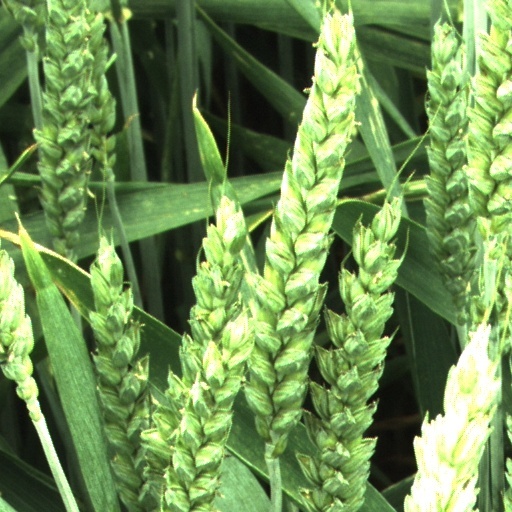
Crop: wheat